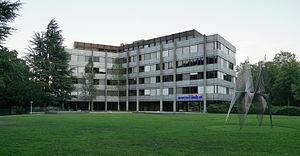
The Swatch Group SA est une entreprise multinationale cotée au Swiss Market Index. Son siège social est situé à Neuchâtel en Suisse, et son siège administratif principal est situé à Bienne, également en Suisse. C'est la plus grosse société d'horlogerie du monde, produisant une grande variété de montres et d'éléments pour la fabrication des montres : avec 160 usines au total, l'entreprise fournit ses concurrents en mouvements horlogers sous sa filiale ETA. En valeur, elle représente 19.6 % des ventes mondiales du secteur en 2015.